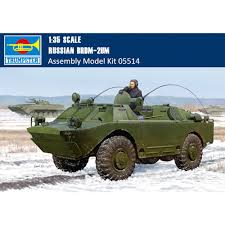
Label: BTR